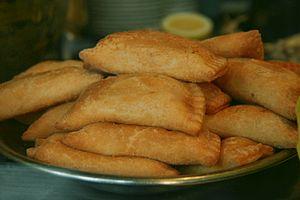
L'empanadilla est un type de petite tourte qu'on peut considérer une variante de l'empanada. D'habitude on la fait avec une pâte farcie de viande hachée et d'autres ingrédients en forme d'omelette qu'ensuite on fait frire dans l'huile. Sa texture extérieure est croustillante et contraste avec la mollesse de son intérieur, étant la pâte similaire à celle employée dans les pestiños. Elle peut parfois être servie chaude comme des tapas, seule ou accompagnée de sauce.